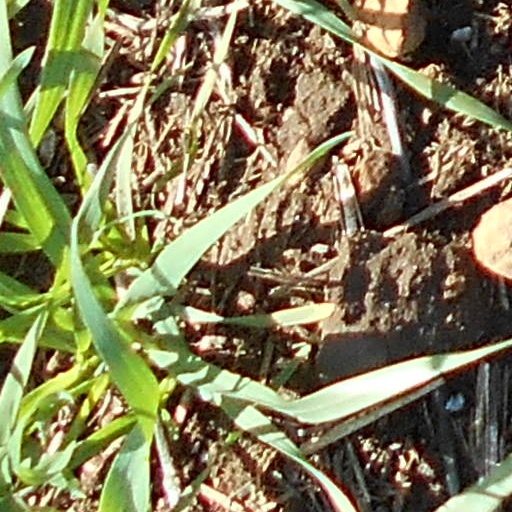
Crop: wheat